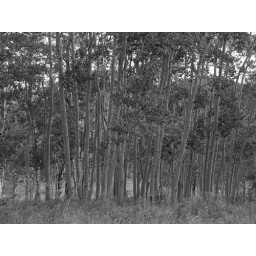
aspens in black and white, playing with white balance